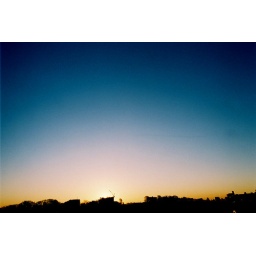
Not a cloud in the sky